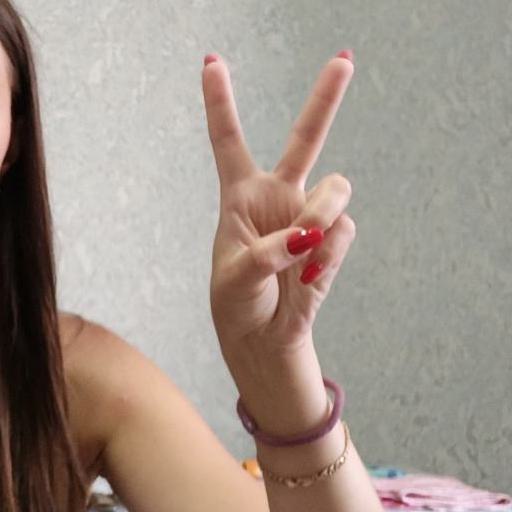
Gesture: peace